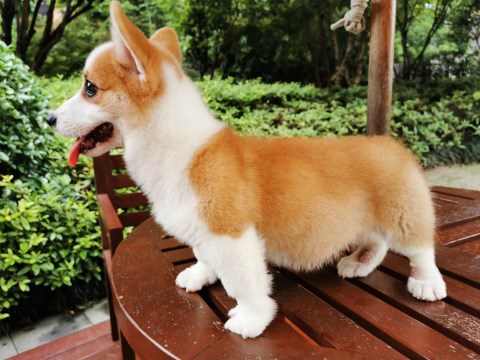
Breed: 2909-n000116-Cardigan